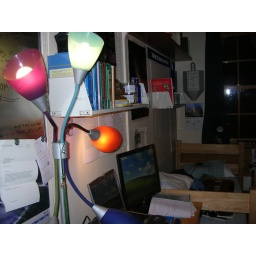
All above the floor so this is cleaner, not that my desk or bed are particularly exemplary.